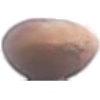
Label: hazelnut